Mochi (Cheyenne)

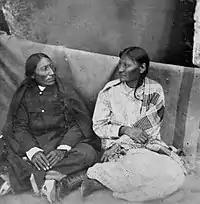
Mochi (right side) photographed while imprisoned at Fort Marion in St. Augustine, Florida. (c. 1875)

Mochi ("Buffalo Calf"; c. 1841 – 1881) was a Southern Cheyenne woman of the "Tse Tse Stus" band and the wife of Chief Medicine Water. Mochi, then a 24-year-old, was a member of Black Kettle's camp and was present on the morning of November 29, 1864, when John Chivington and over 650 troops of the First Colorado Cavalry, Third Colorado Cavalry and a company of the 1st Regiment New Mexico Volunteer Cavalry attacked Black Kettle's winter camp at Sand Creek on the plains of eastern Colorado Territory (referred to as the Sand Creek Massacre).